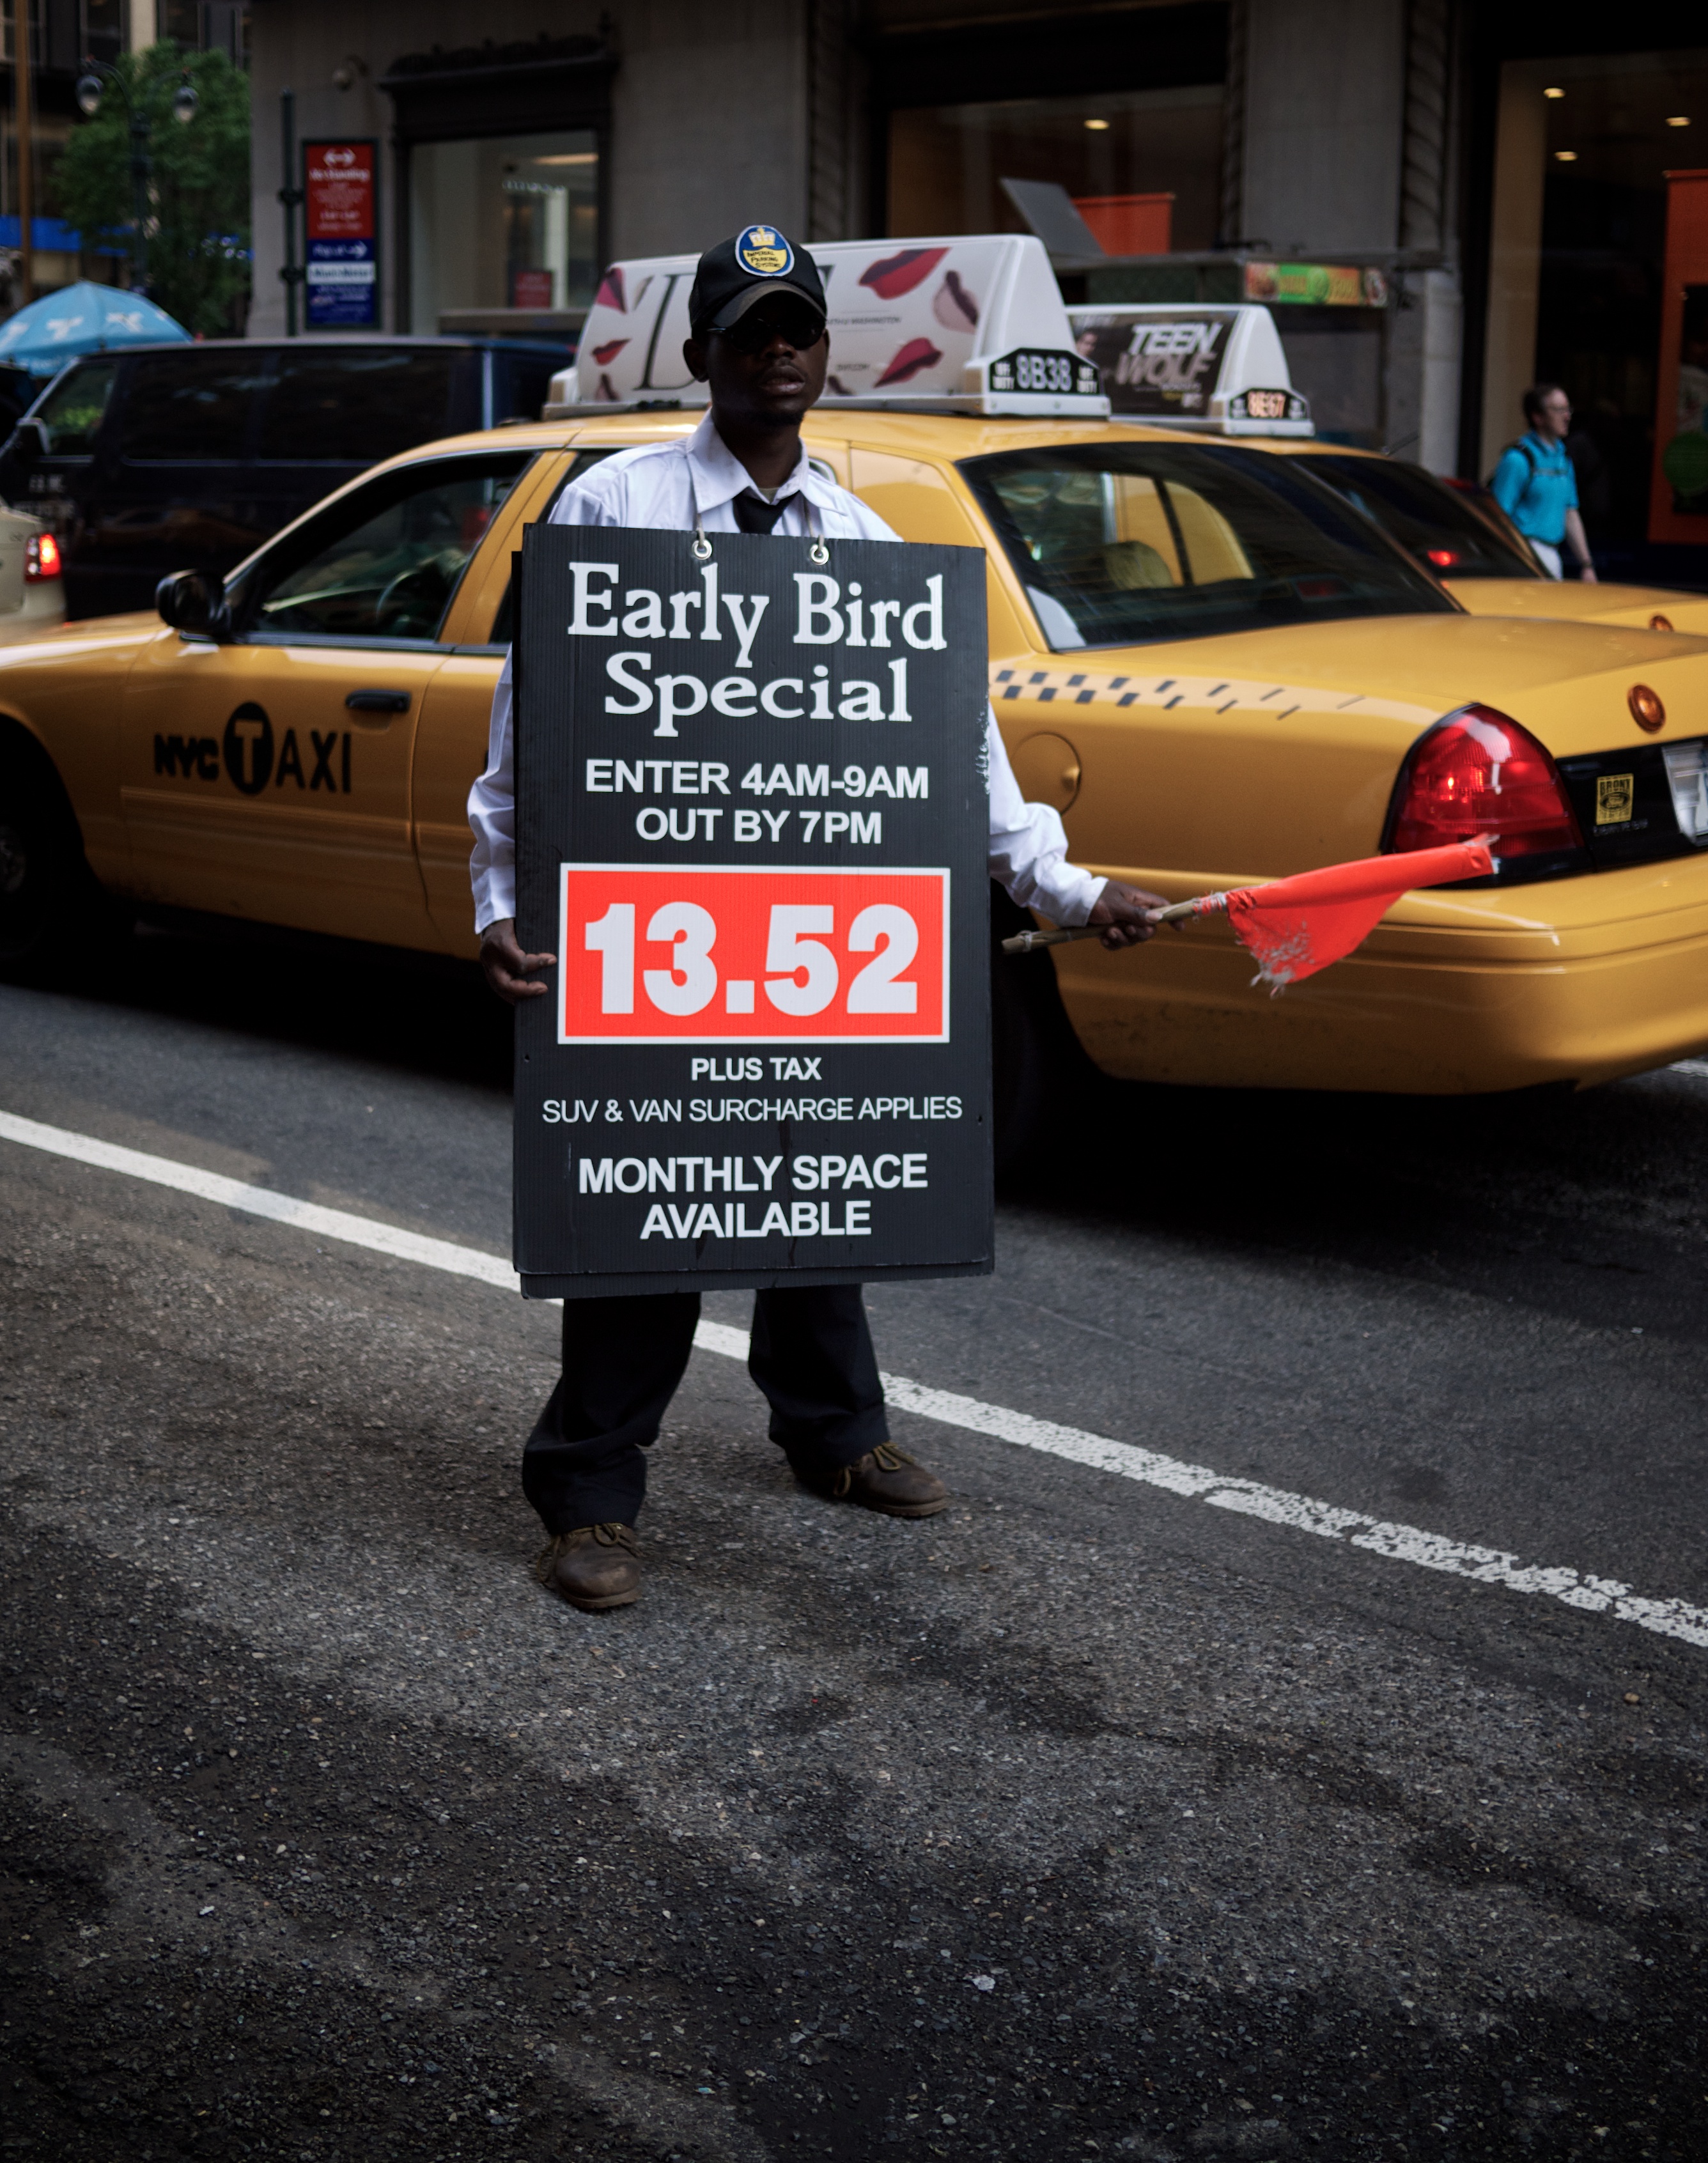
pedestrian, white, street, car, photography, driving, ebook, taxi, vehicle, training, black, streetphotography, flickr, thomas, video, olympus, police, omd, fuji, leica, monochrom, leuthard, hcb, thomasleuthard, streettogs, automobile make